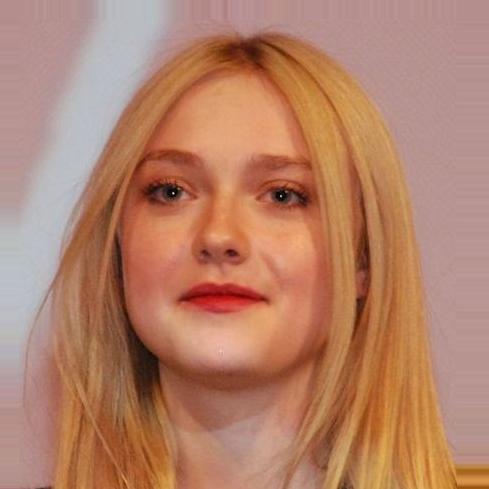
Age: 18